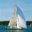
Label: ship